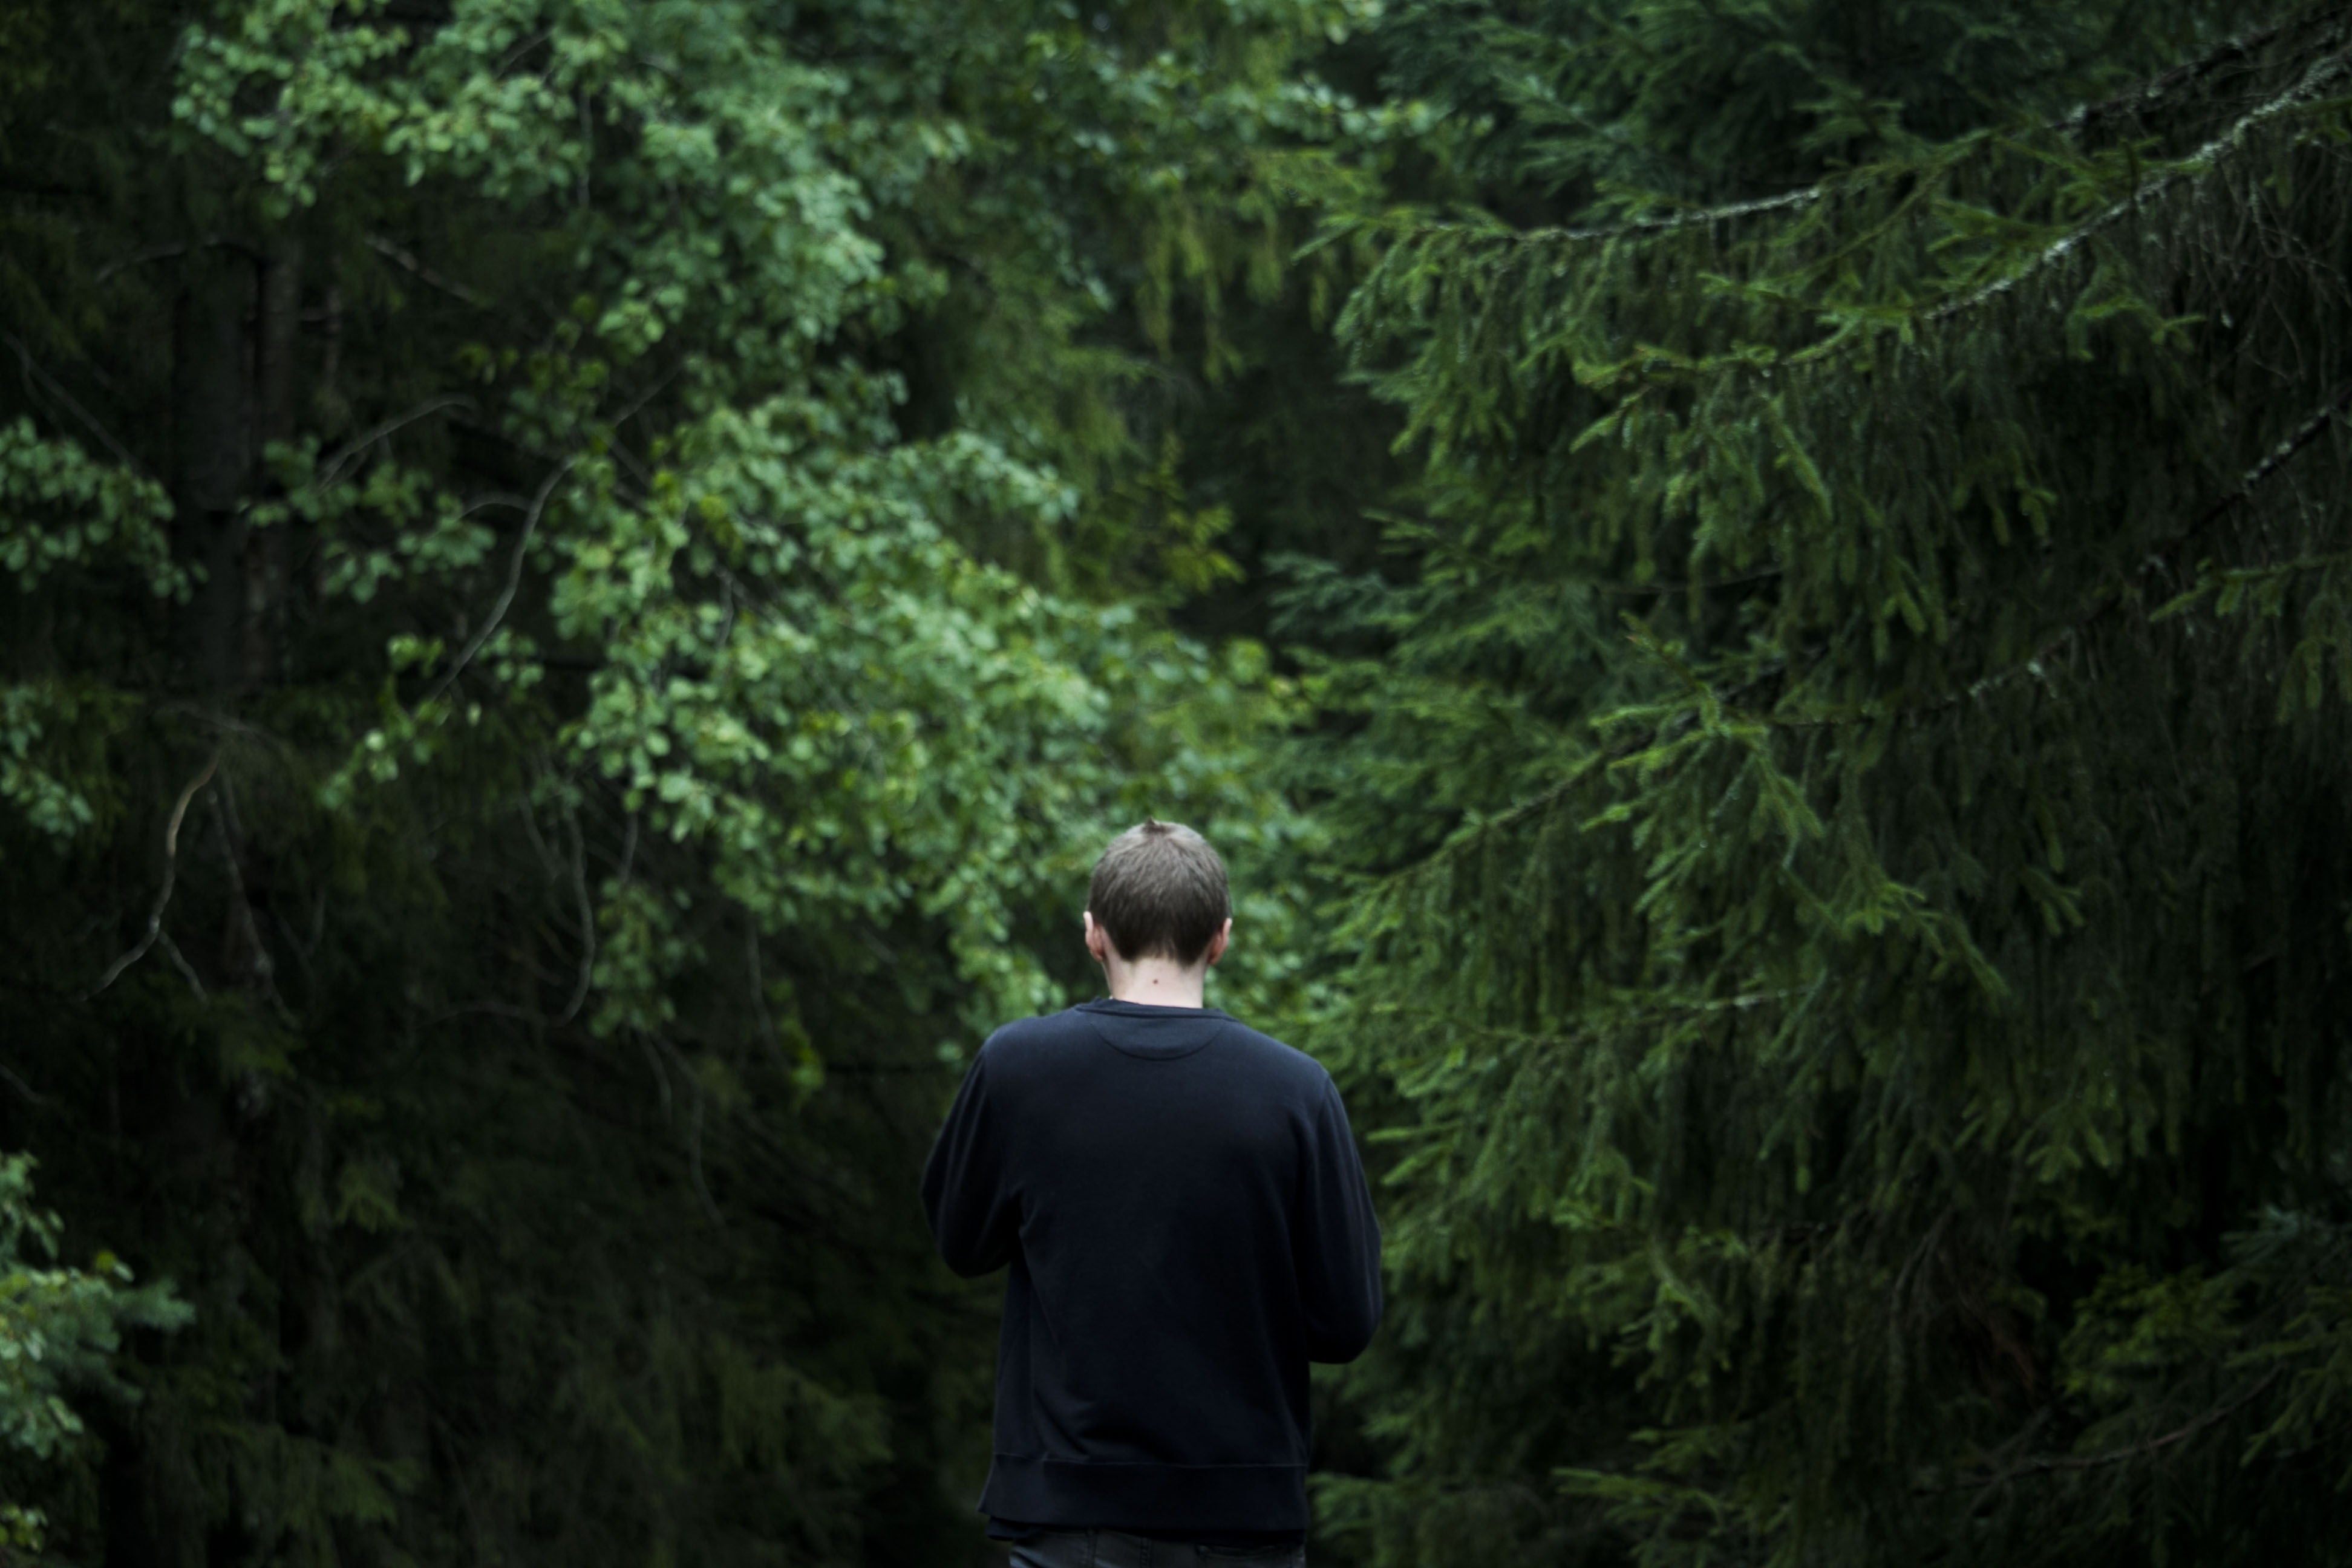
man, tree, nature, forest, wilderness, boy, guy, young, green, jungle, rainforest, woodland, habitat, attractive, mystique, old growth forest, natural environment, atmospheric phenomenon, woody plant